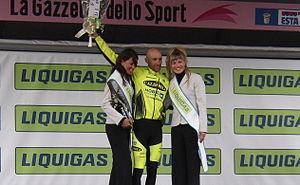
Stefano Garzelli, né le 16 juillet 1973 à Varèse en Lombardie, est un coureur cycliste italien professionnel de 1997 à 2013 devenu ensuite directeur sportif. Garzelli est un grimpeur, spécialiste des courses par étapes et des classiques vallonnées. Il a notamment remporté le Tour d'Italie 2000. En 2002, il a fait l'objet d'un contrôle antidopage positif à la probénécide, un produit masquant, ce qui lui a valu une suspension de neuf mois.
Vini Caldirola est une ancienne équipe cycliste italienne ayant existé de 1998 à 2004. En 2005 le sponsor principal se retire mais la plupart des coureurs sont transférés vers la nouvelle équipe, l'Équipe cycliste Liquigas.